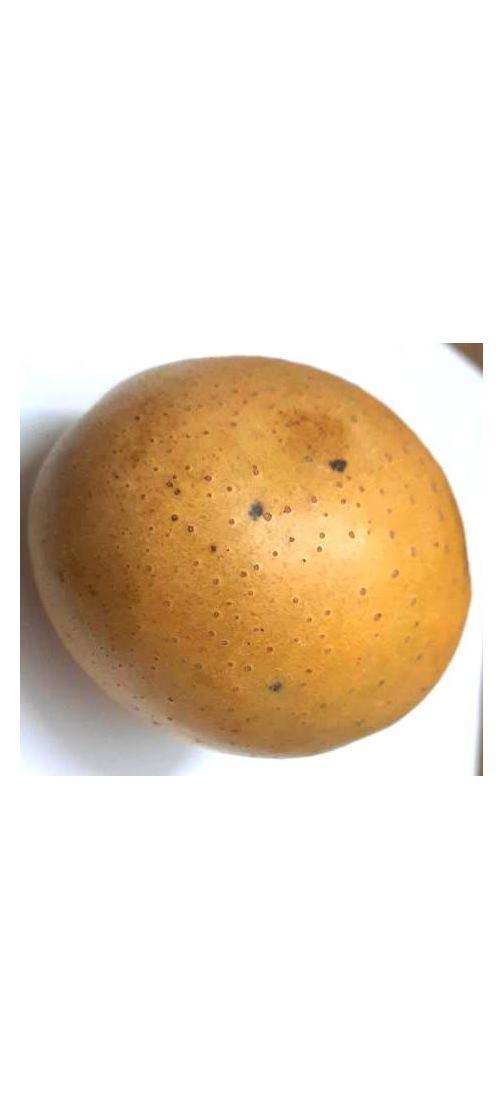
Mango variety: Gourmoti